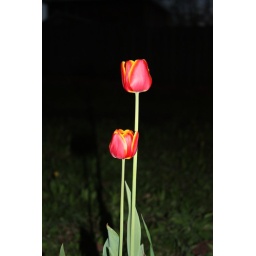
red and yellow tulips in the dark..leaving shadows